Dictionary of Old English

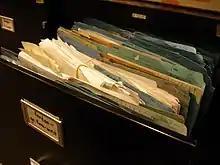
Archived files of research materials from the creation of the "Dictionary of Old English".

The Dictionary of Old English (DOE) is a dictionary of the Old English language, published by the Centre for Medieval Studies, University of Toronto, under the direction of Angus Cameron, Ashley Crandell Amos, Antonette diPaolo Healey, and Haruko Momma. It complements the "Oxford English Dictionary"s comprehensive survey of modern English, the "Middle English Dictionary"s comprehensive survey of Middle English, and the "Scottish Language Dictionaries" surveys of Scots.